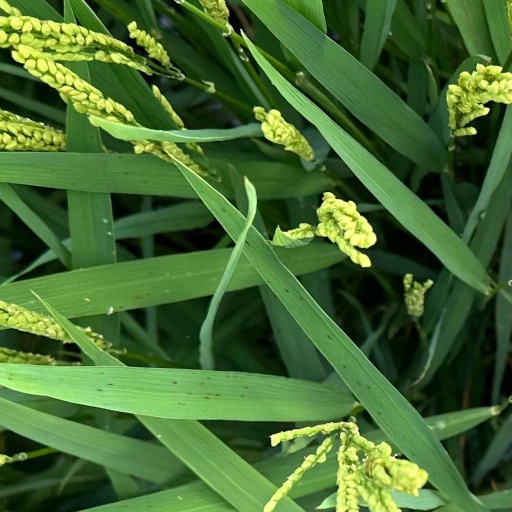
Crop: rice